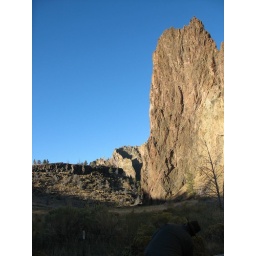
Down near the water fountain before crossing the bridge looking back Southwestish.